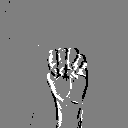
ASL letter: m